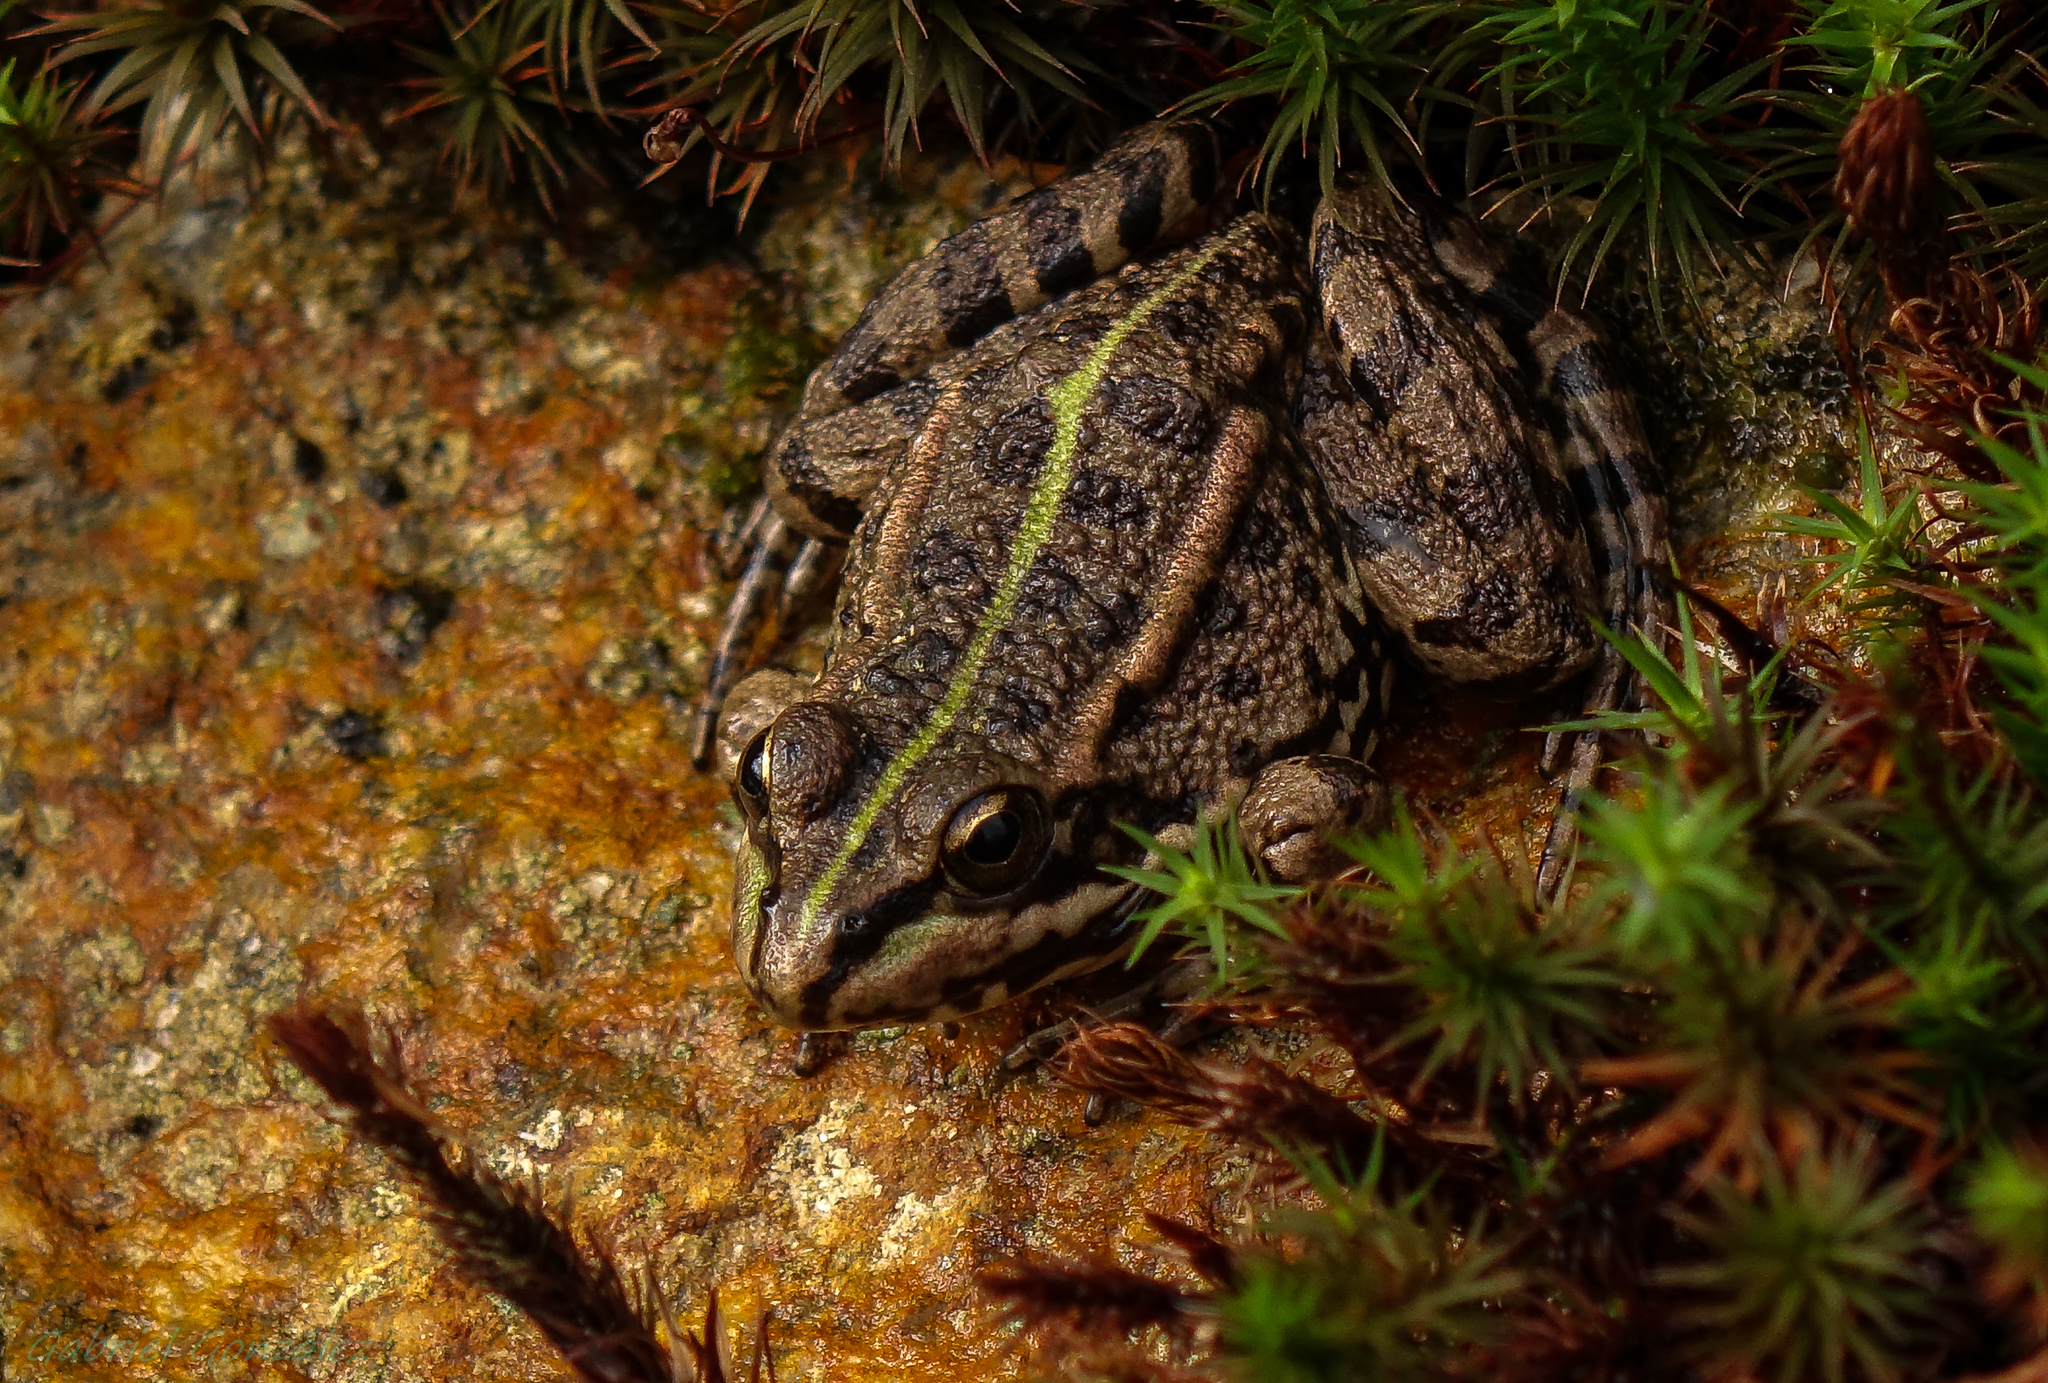
nature, wildlife, frog, toad, reptile, amphibian, fauna, animals, vertebrate, naturaleza, rana, ggl1, gaby1, xovesphoto, animales, sonyrx10, rx10, gphoto, xelodegalicia, macro photography, gabrielcoru a, common snapping turtle, emydidae